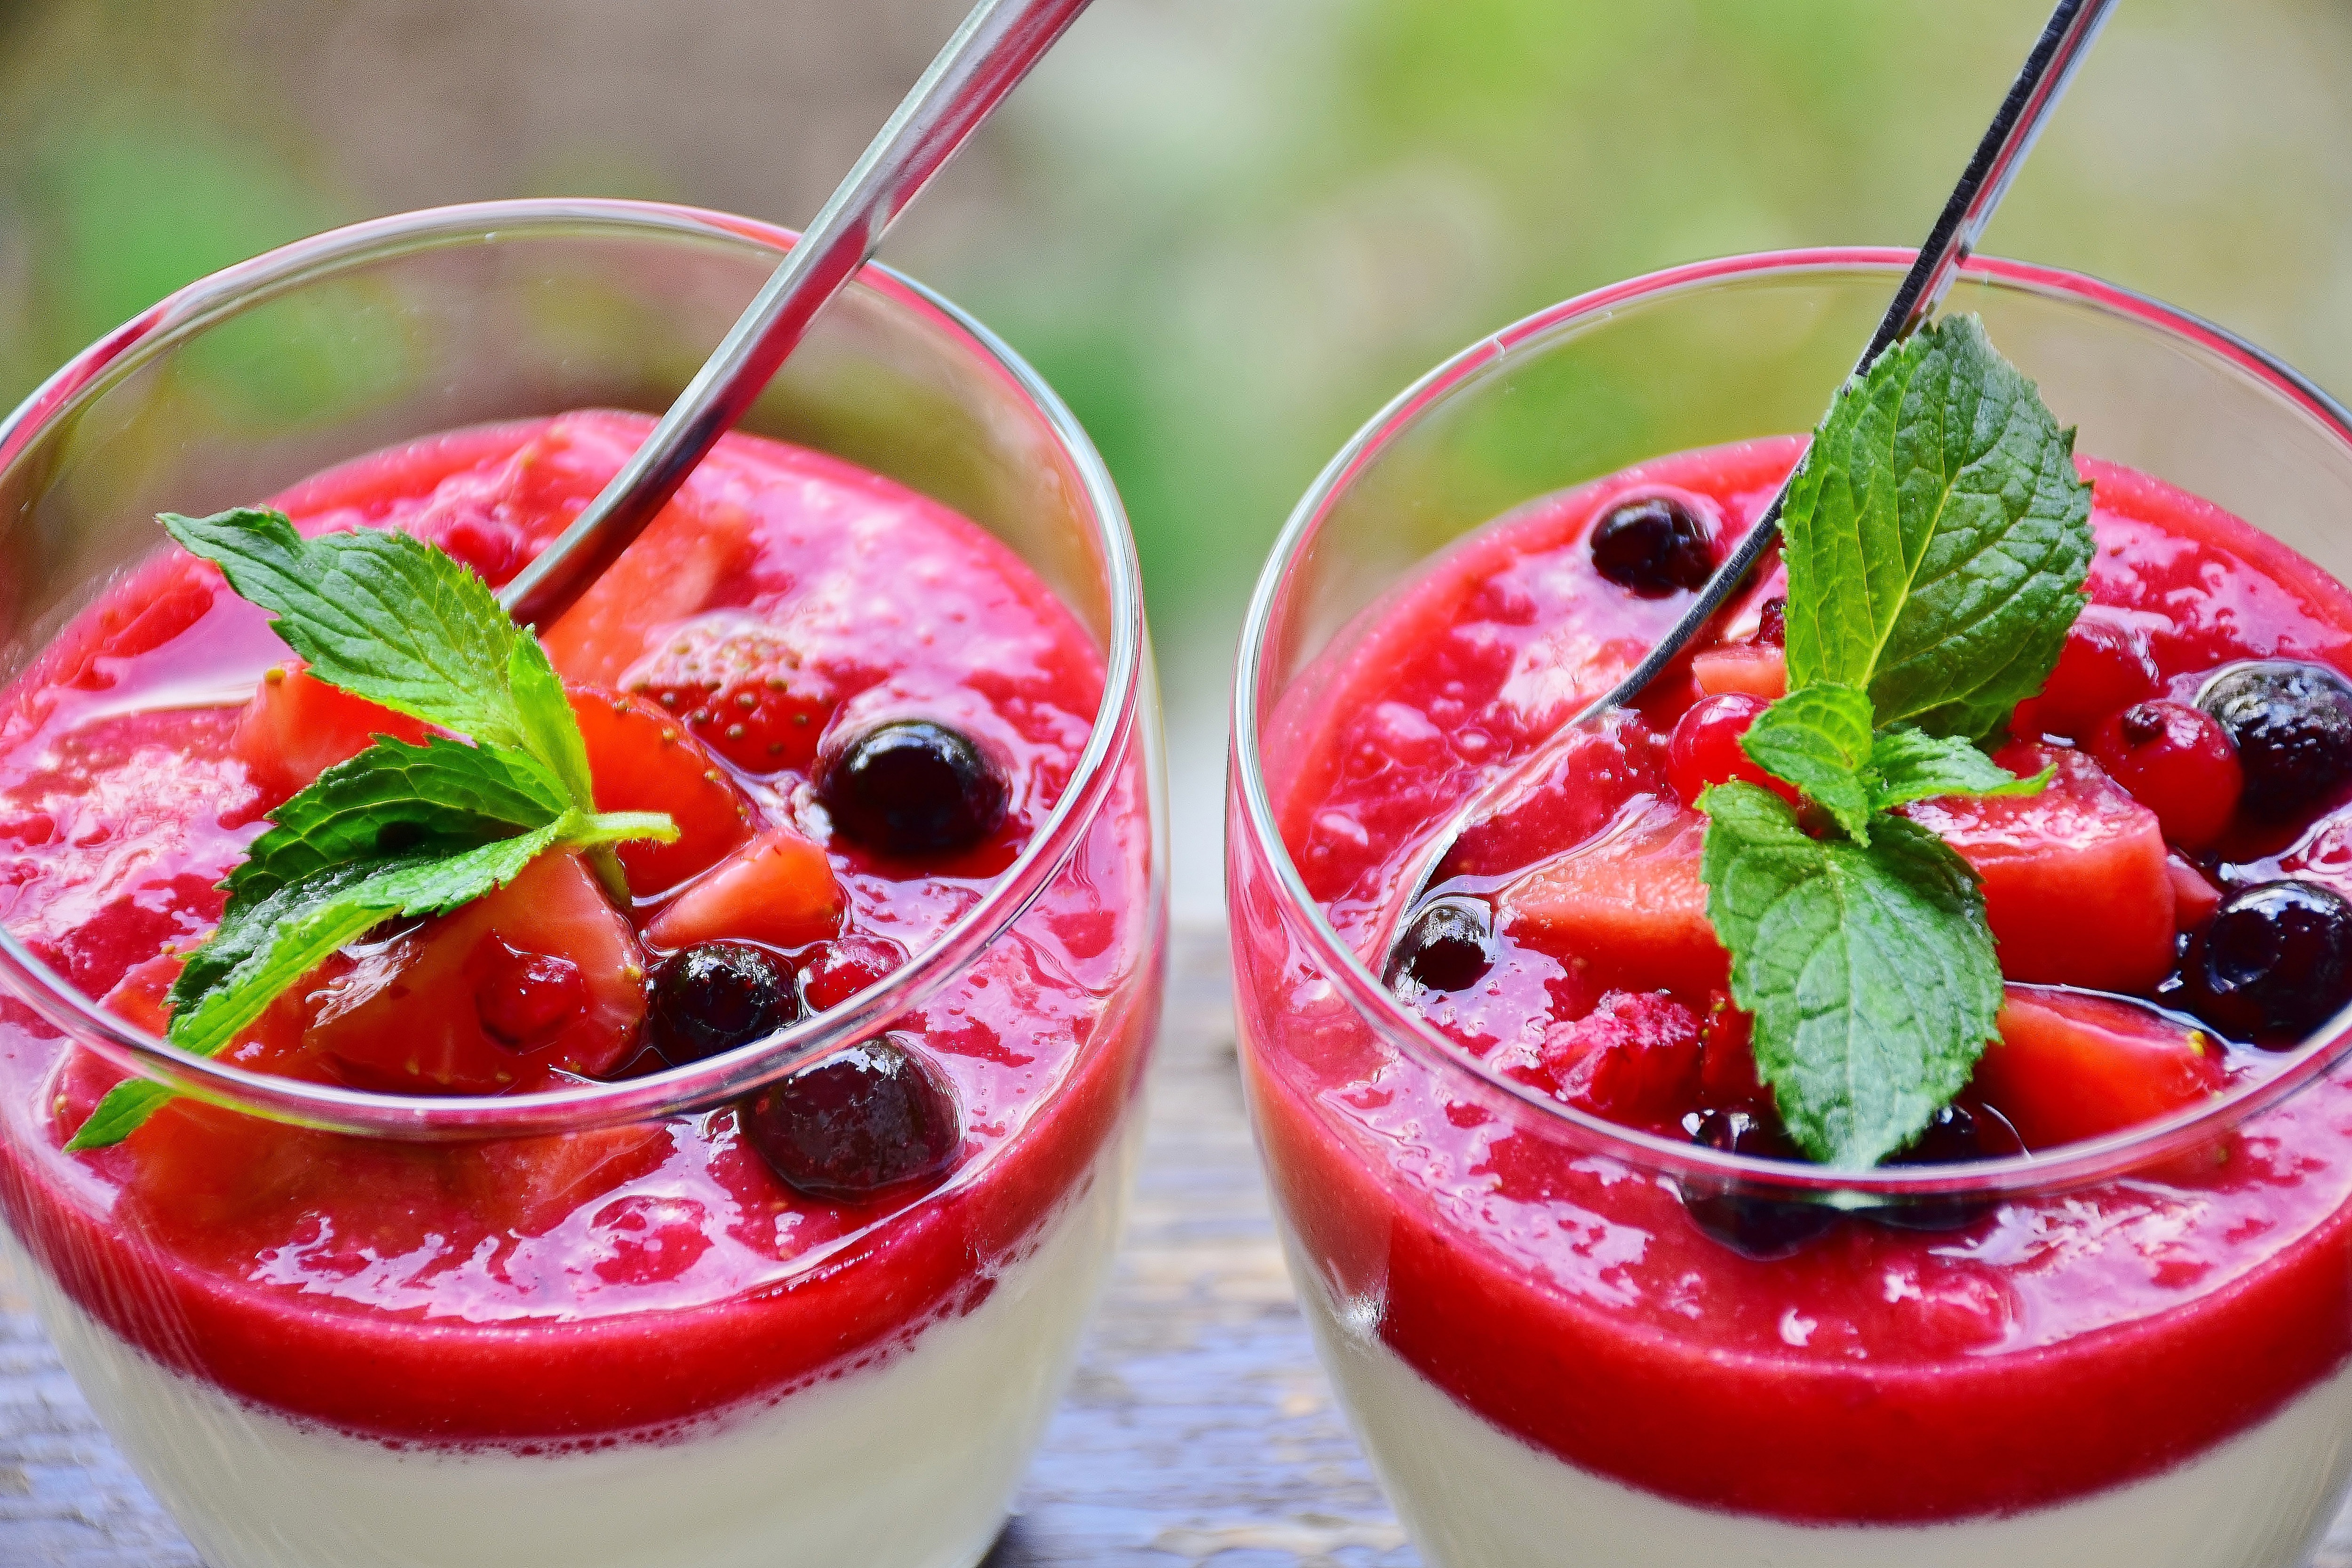
food, cuisine, ingredient, drink, fruit, dish, dessert, non alcoholic beverage, produce, berry, health shake, plant, smoothie, frutti di bosco, superfood, batida, recipe, cocktail garnish, Fruit cup